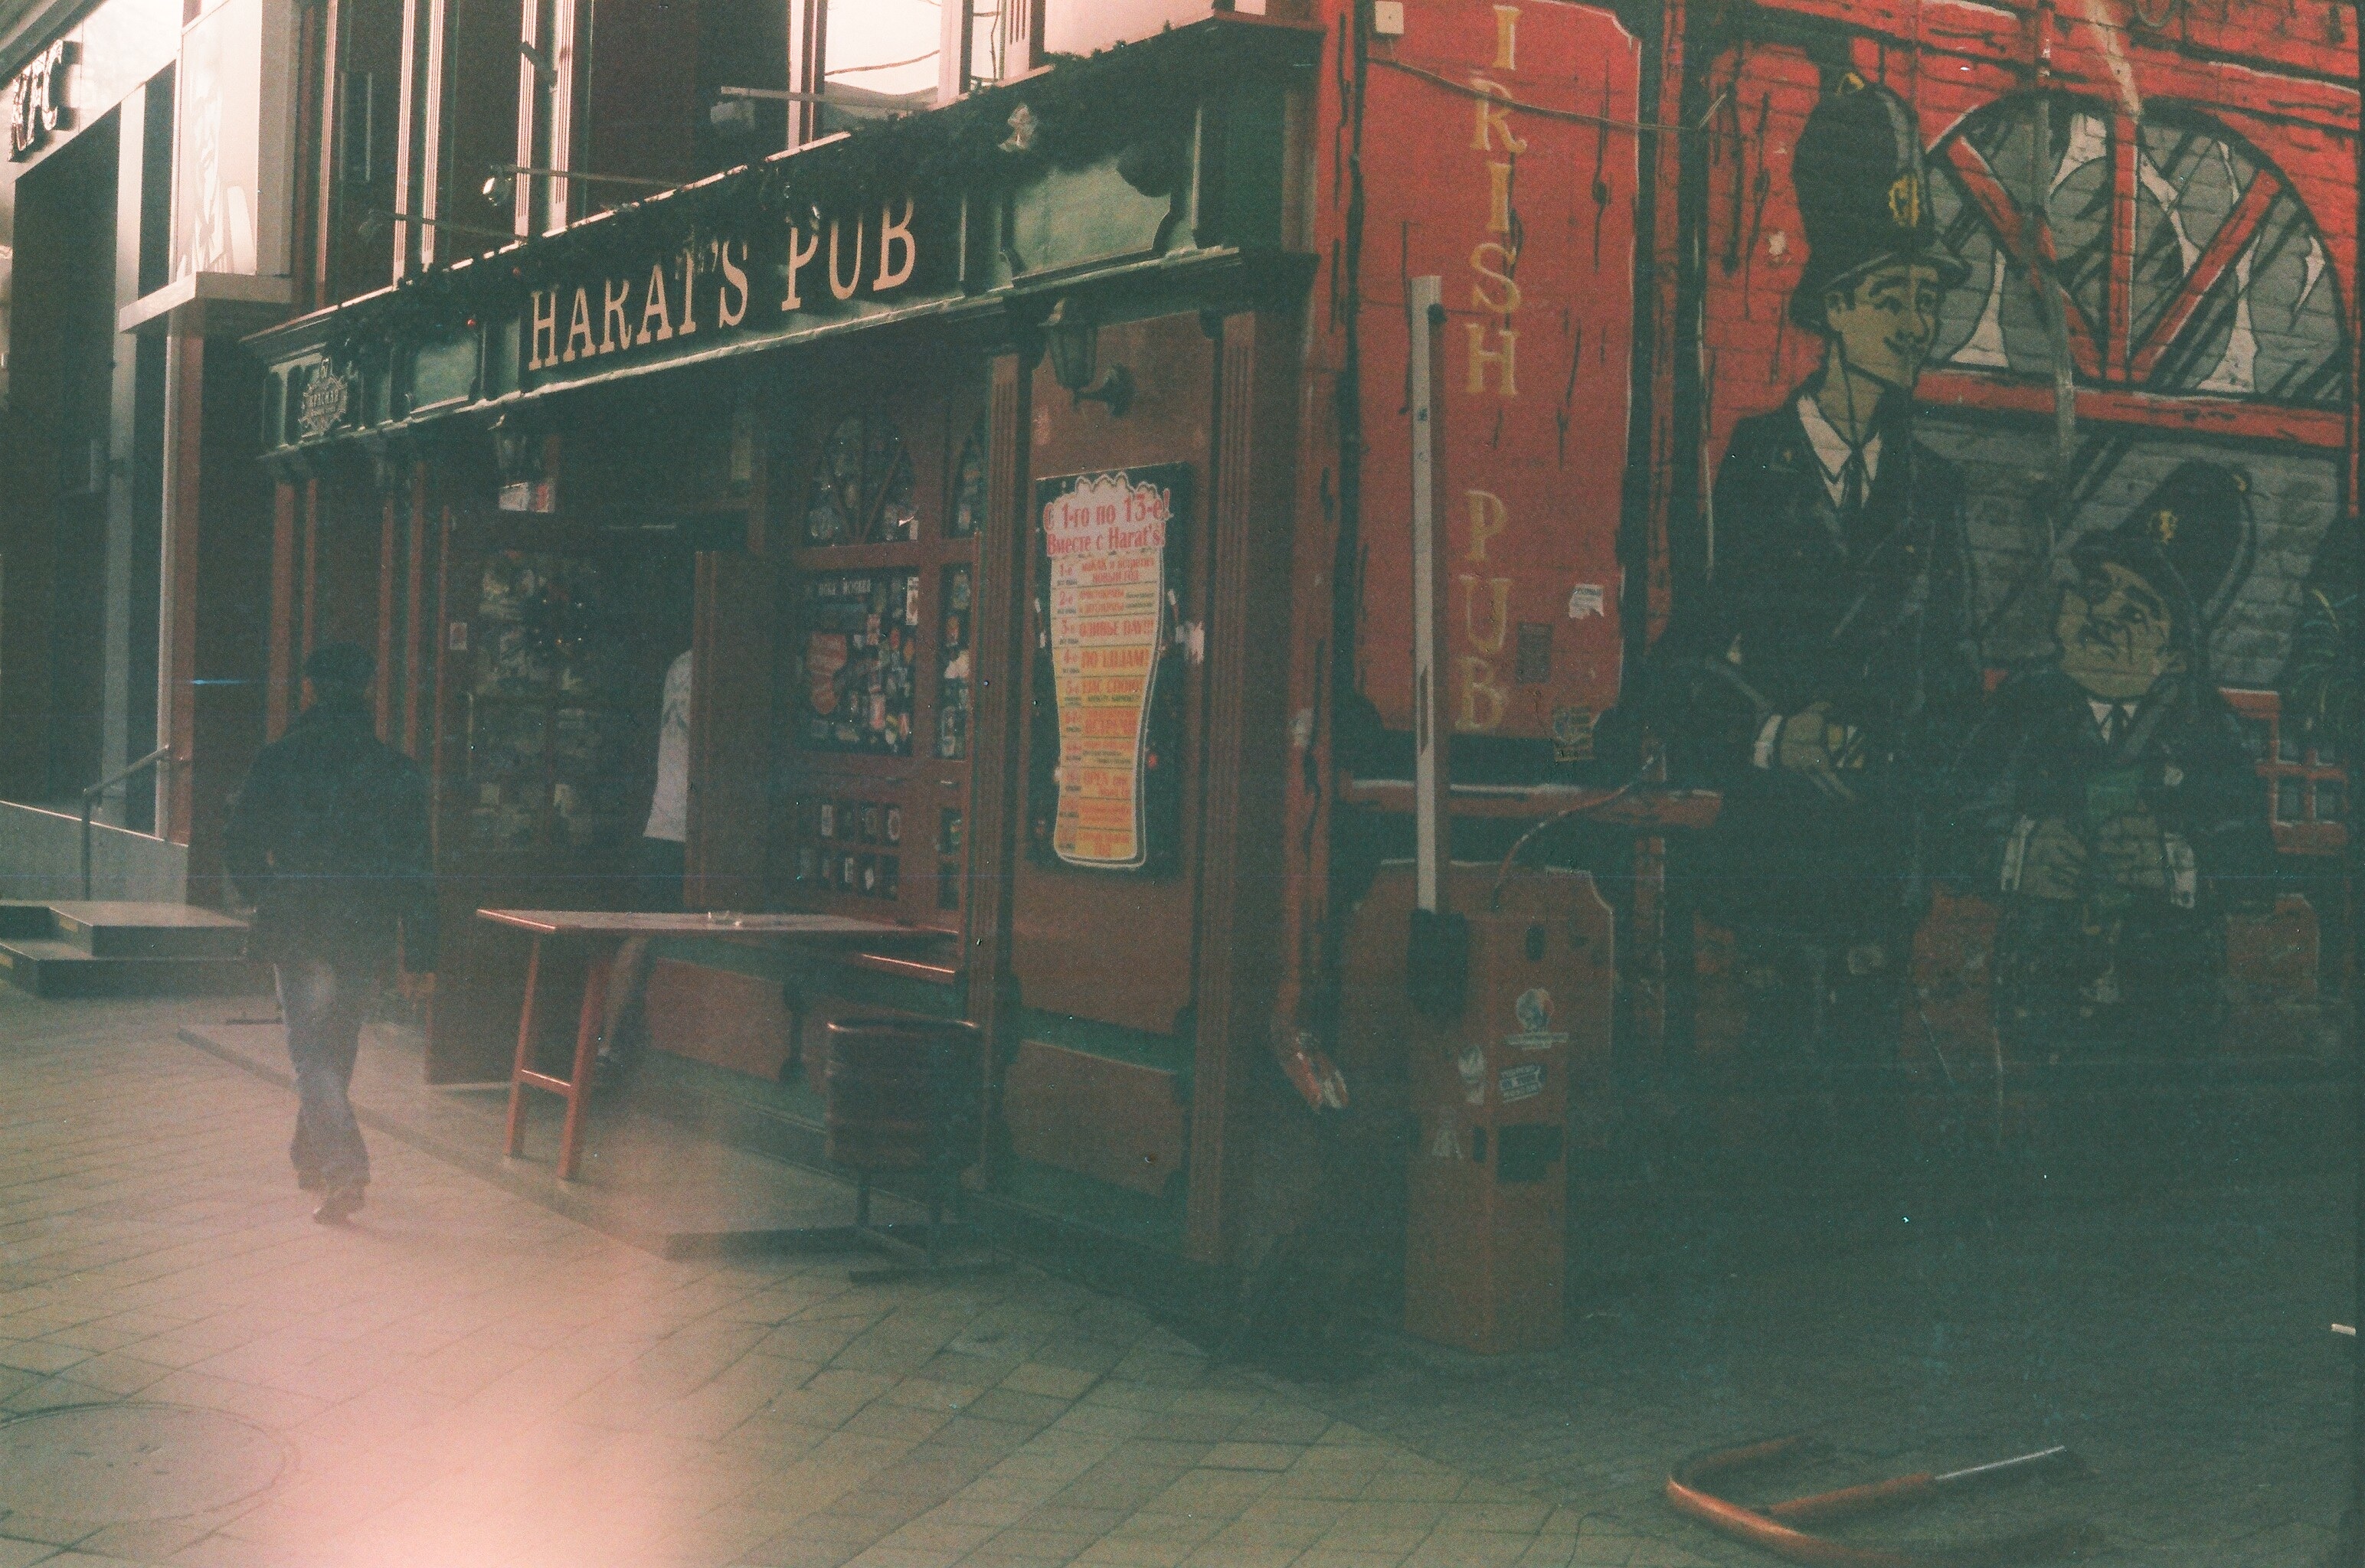
street, transport, art, urban area